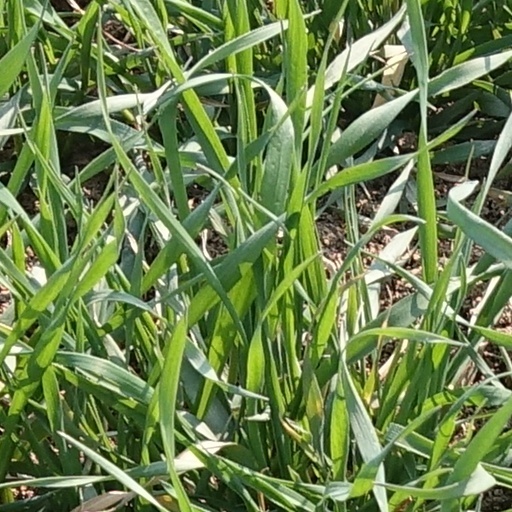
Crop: wheat